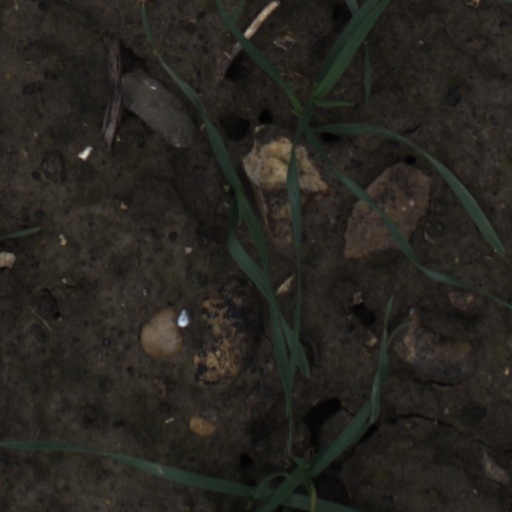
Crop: wheat